Daniel Beichler

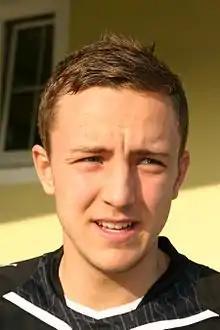
Beichler with Sturm Graz in 2009

Daniel Beichler (born 13 October 1988) is an Austrian professional football coach and a former striker. He is the manager of FC Liefering.